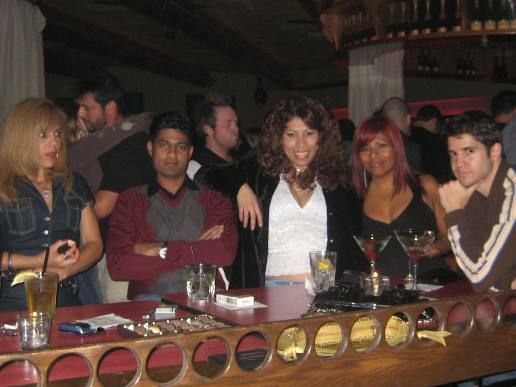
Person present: Yes